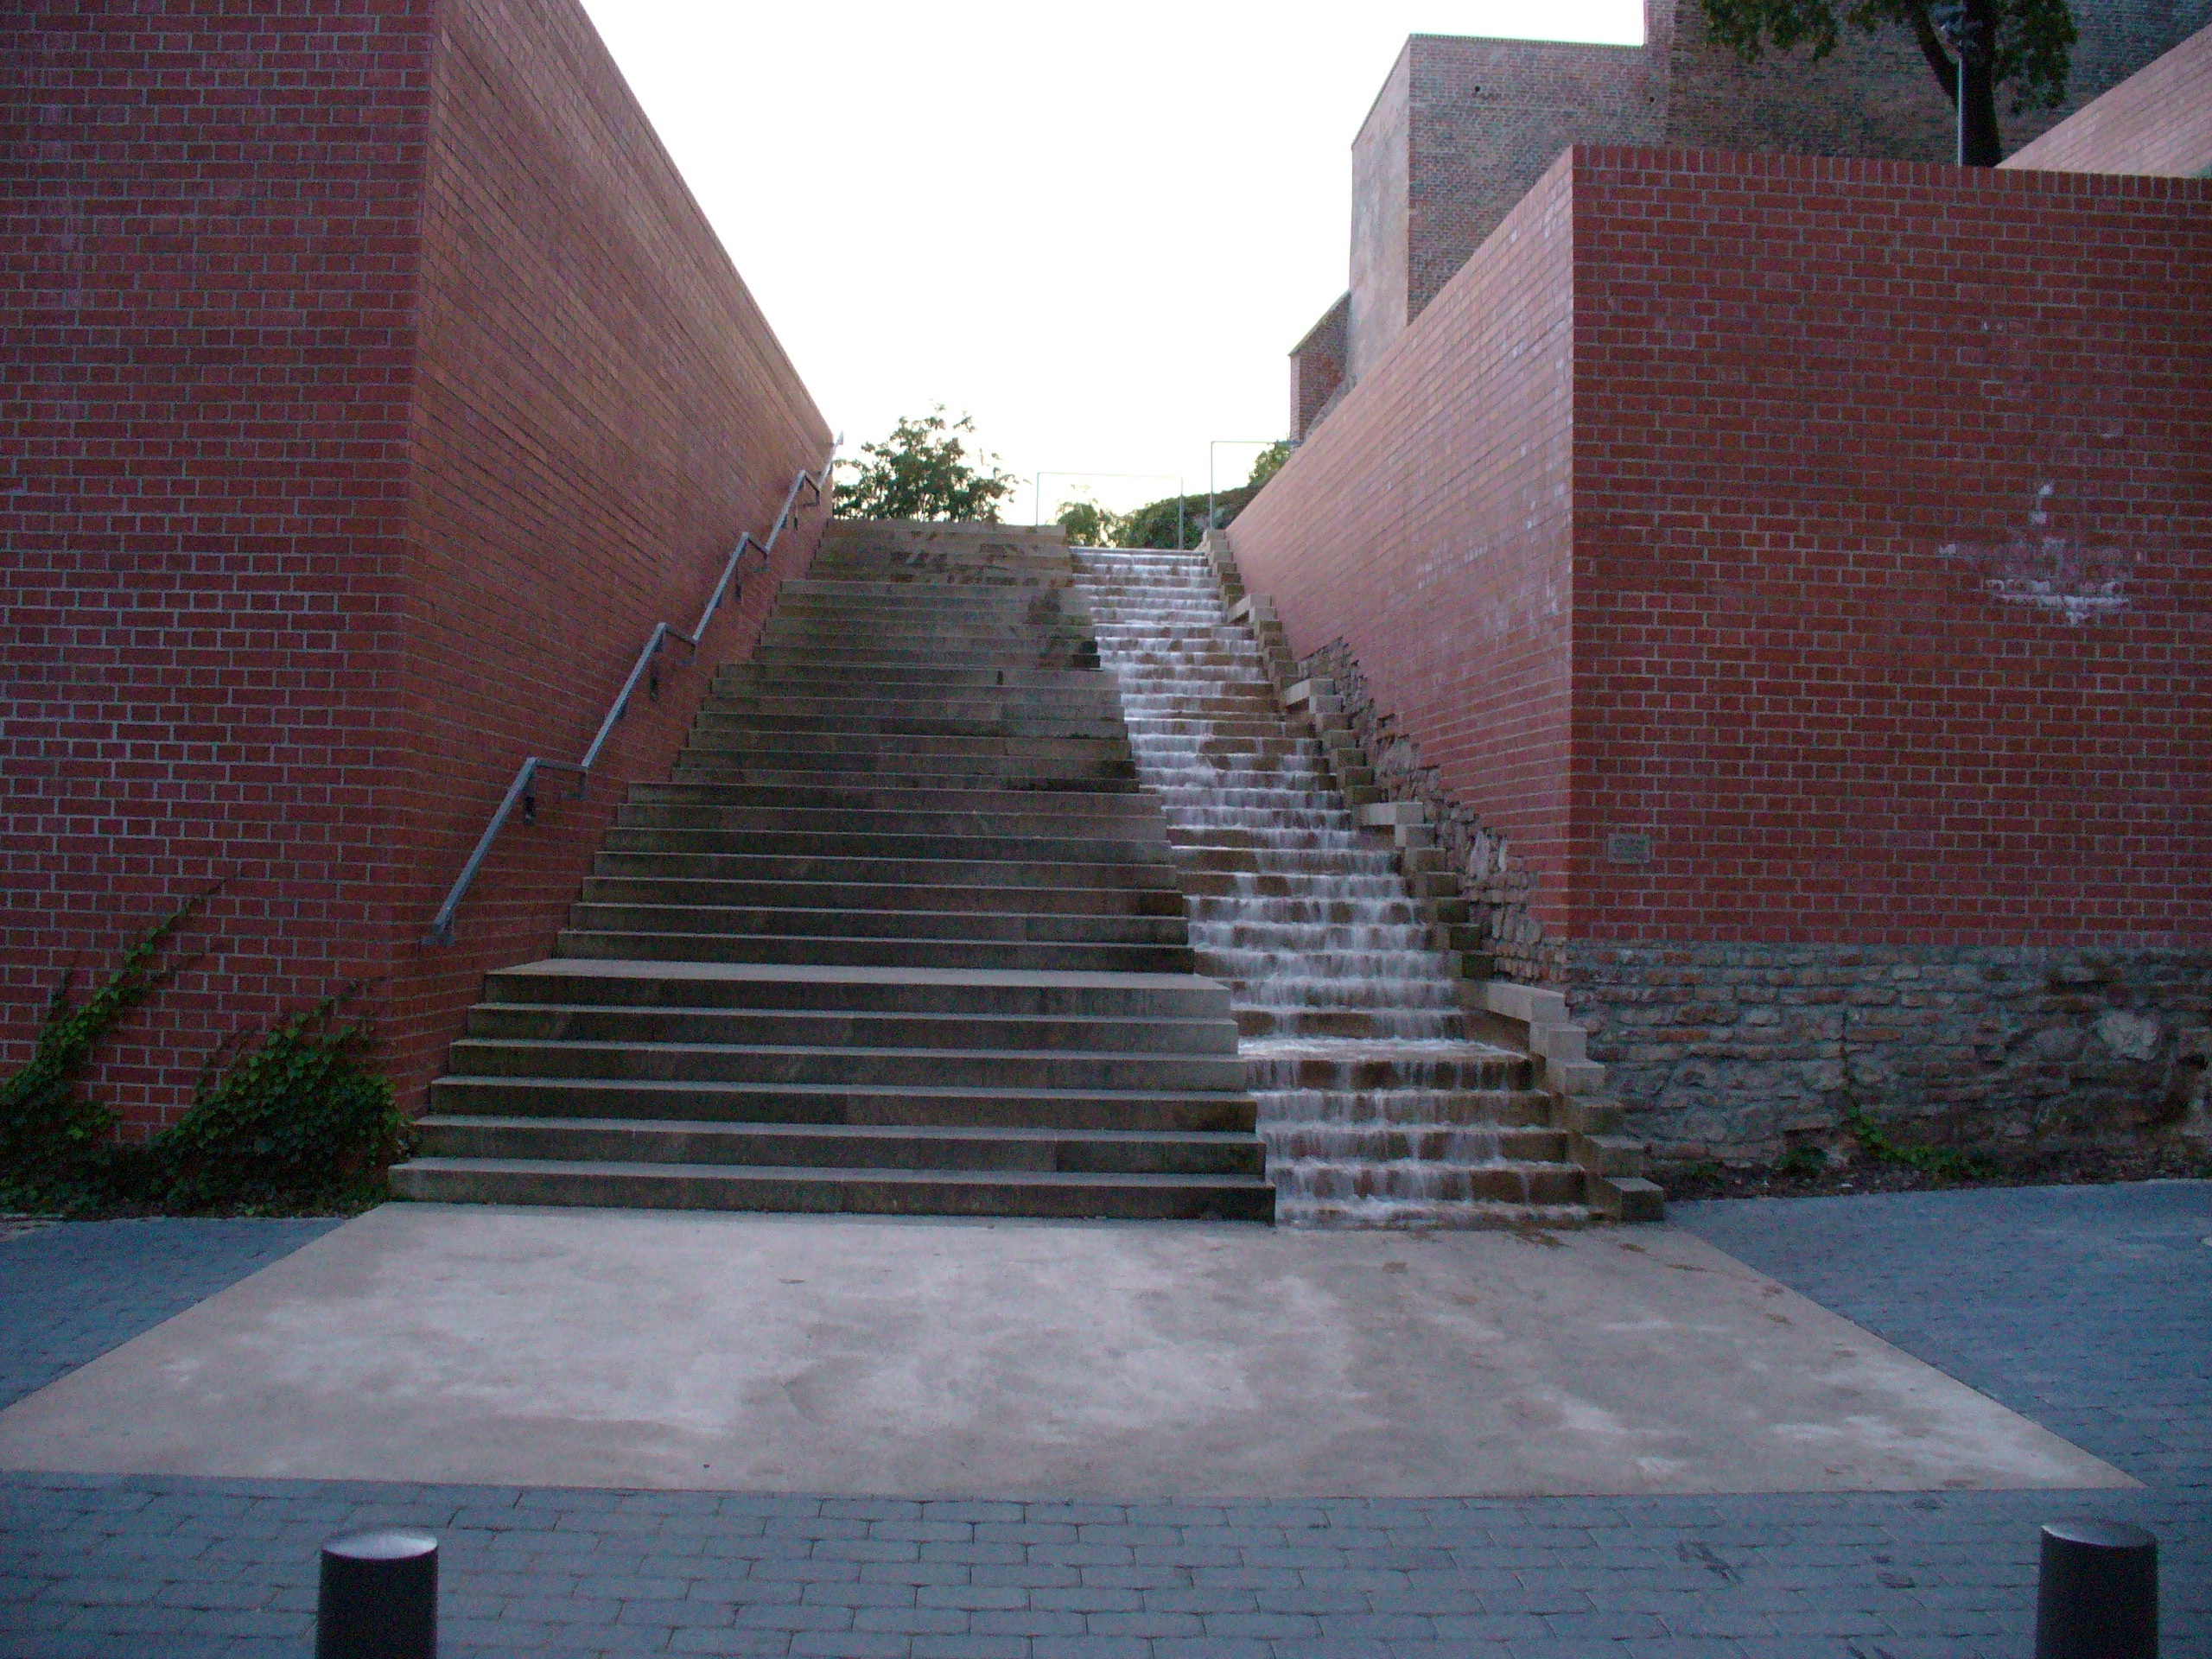
architecture, roof, wall, monument, brick, memorial, stairs, petrov, brno czech republic